Gehyra

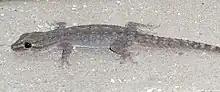
"Gehyra dubia", dubious dtella

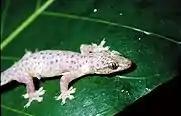
"Gehyra mutilata", stump-toed gecko

Gehyra is a genus of geckos, lizards in the family "Gekkonidae". Species within the genus are known as web-toed geckos or dtellas, and most bear close resemblance to geckos from the genus "Hemidactylus".